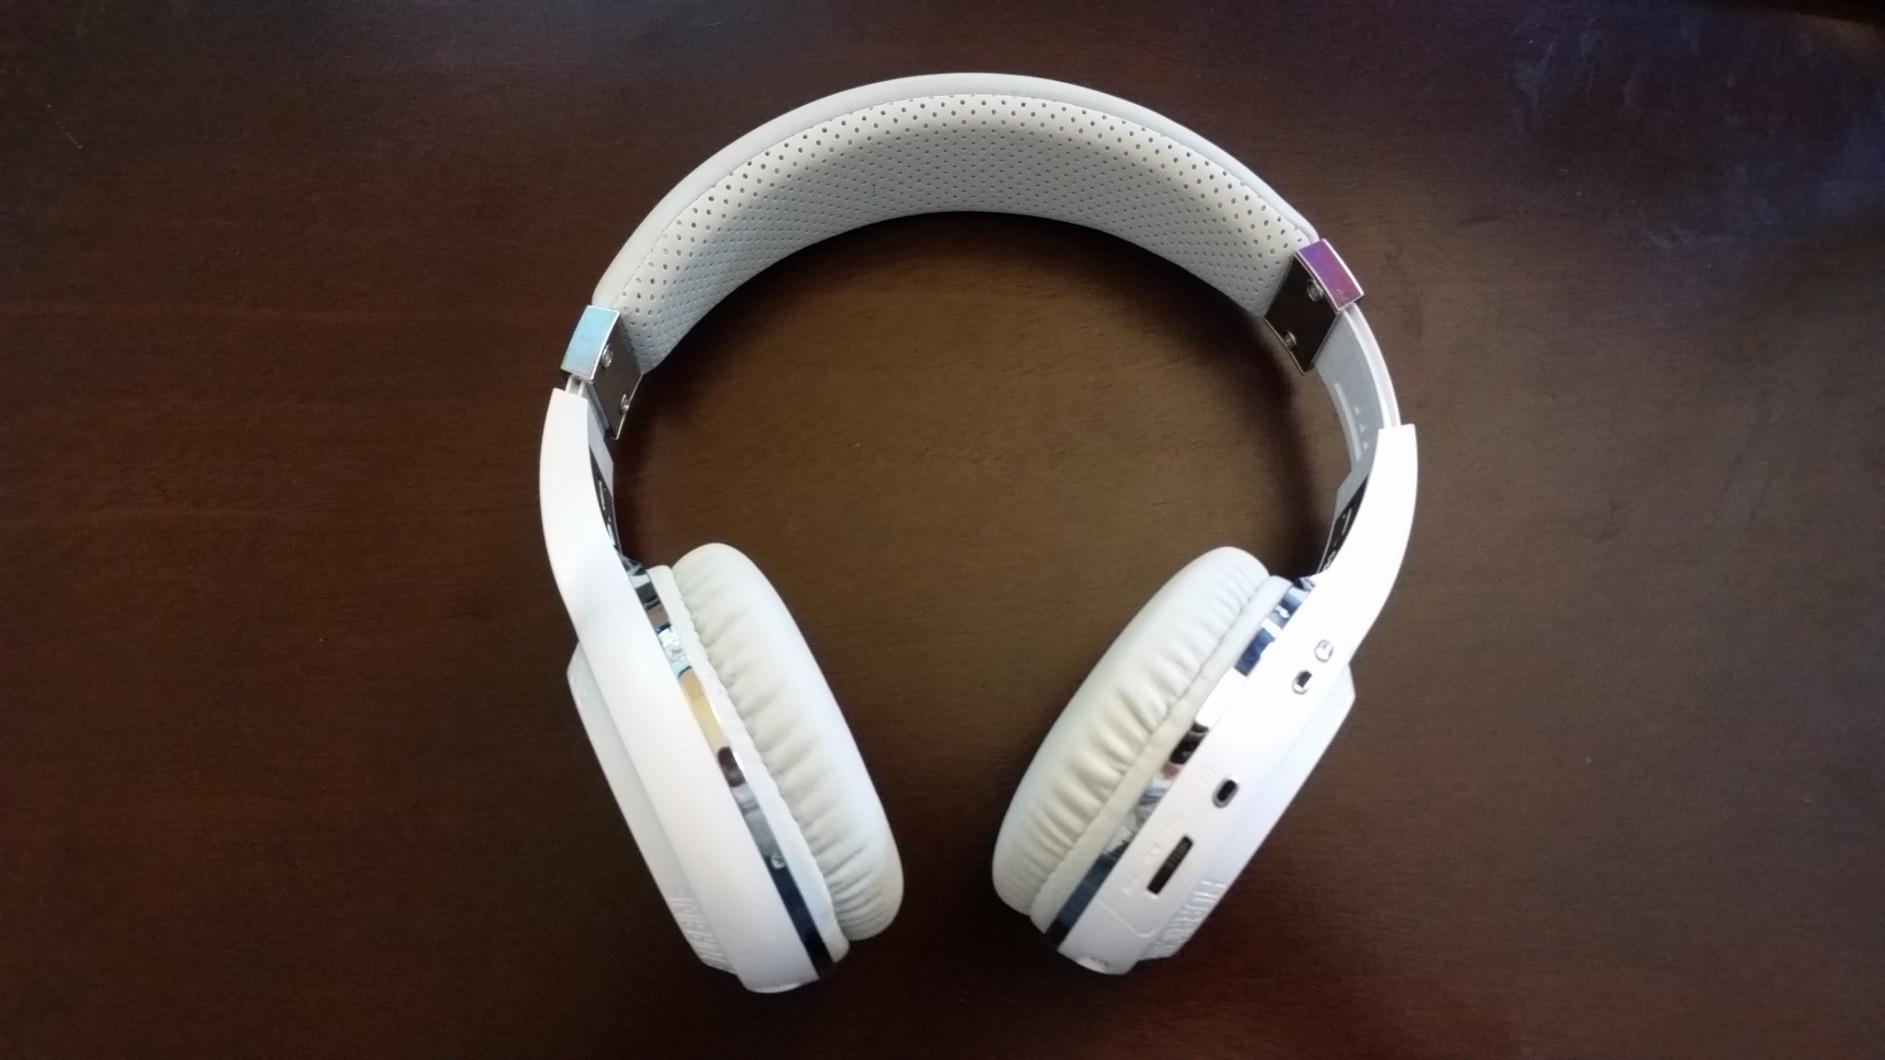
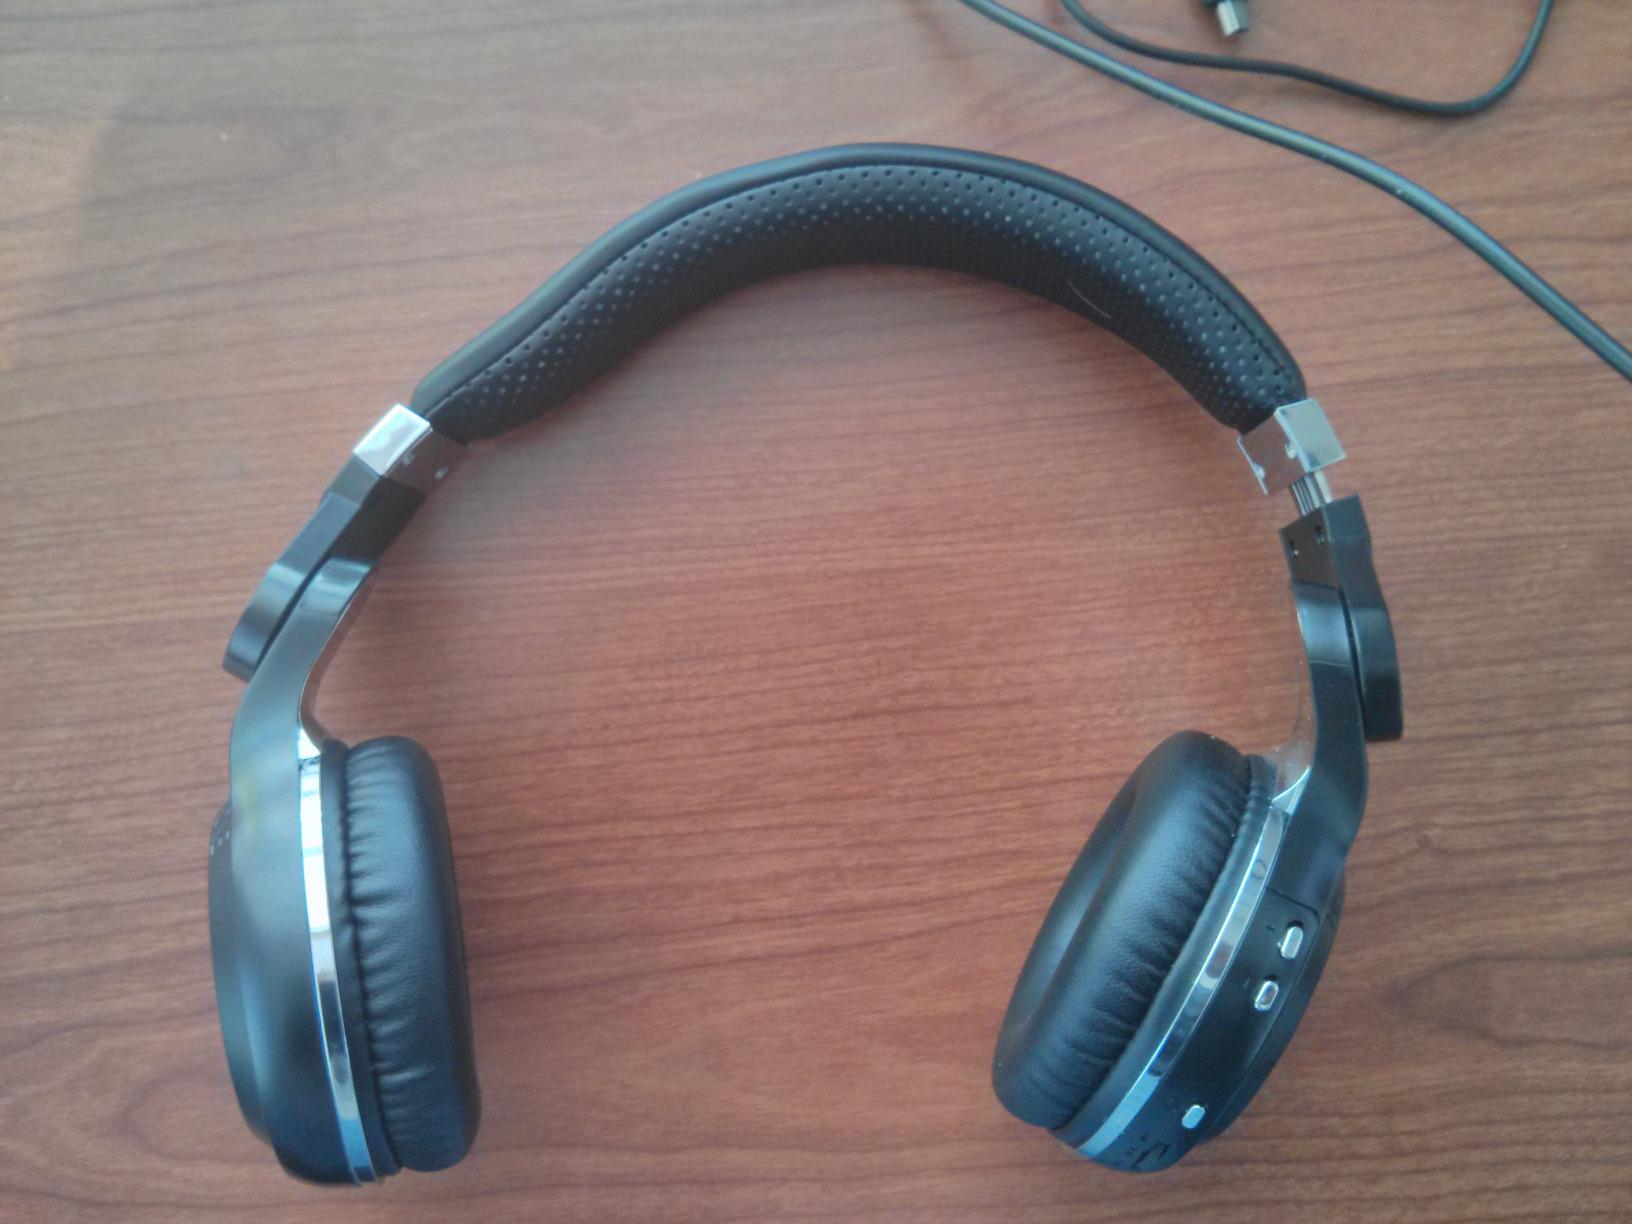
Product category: headphones
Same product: no